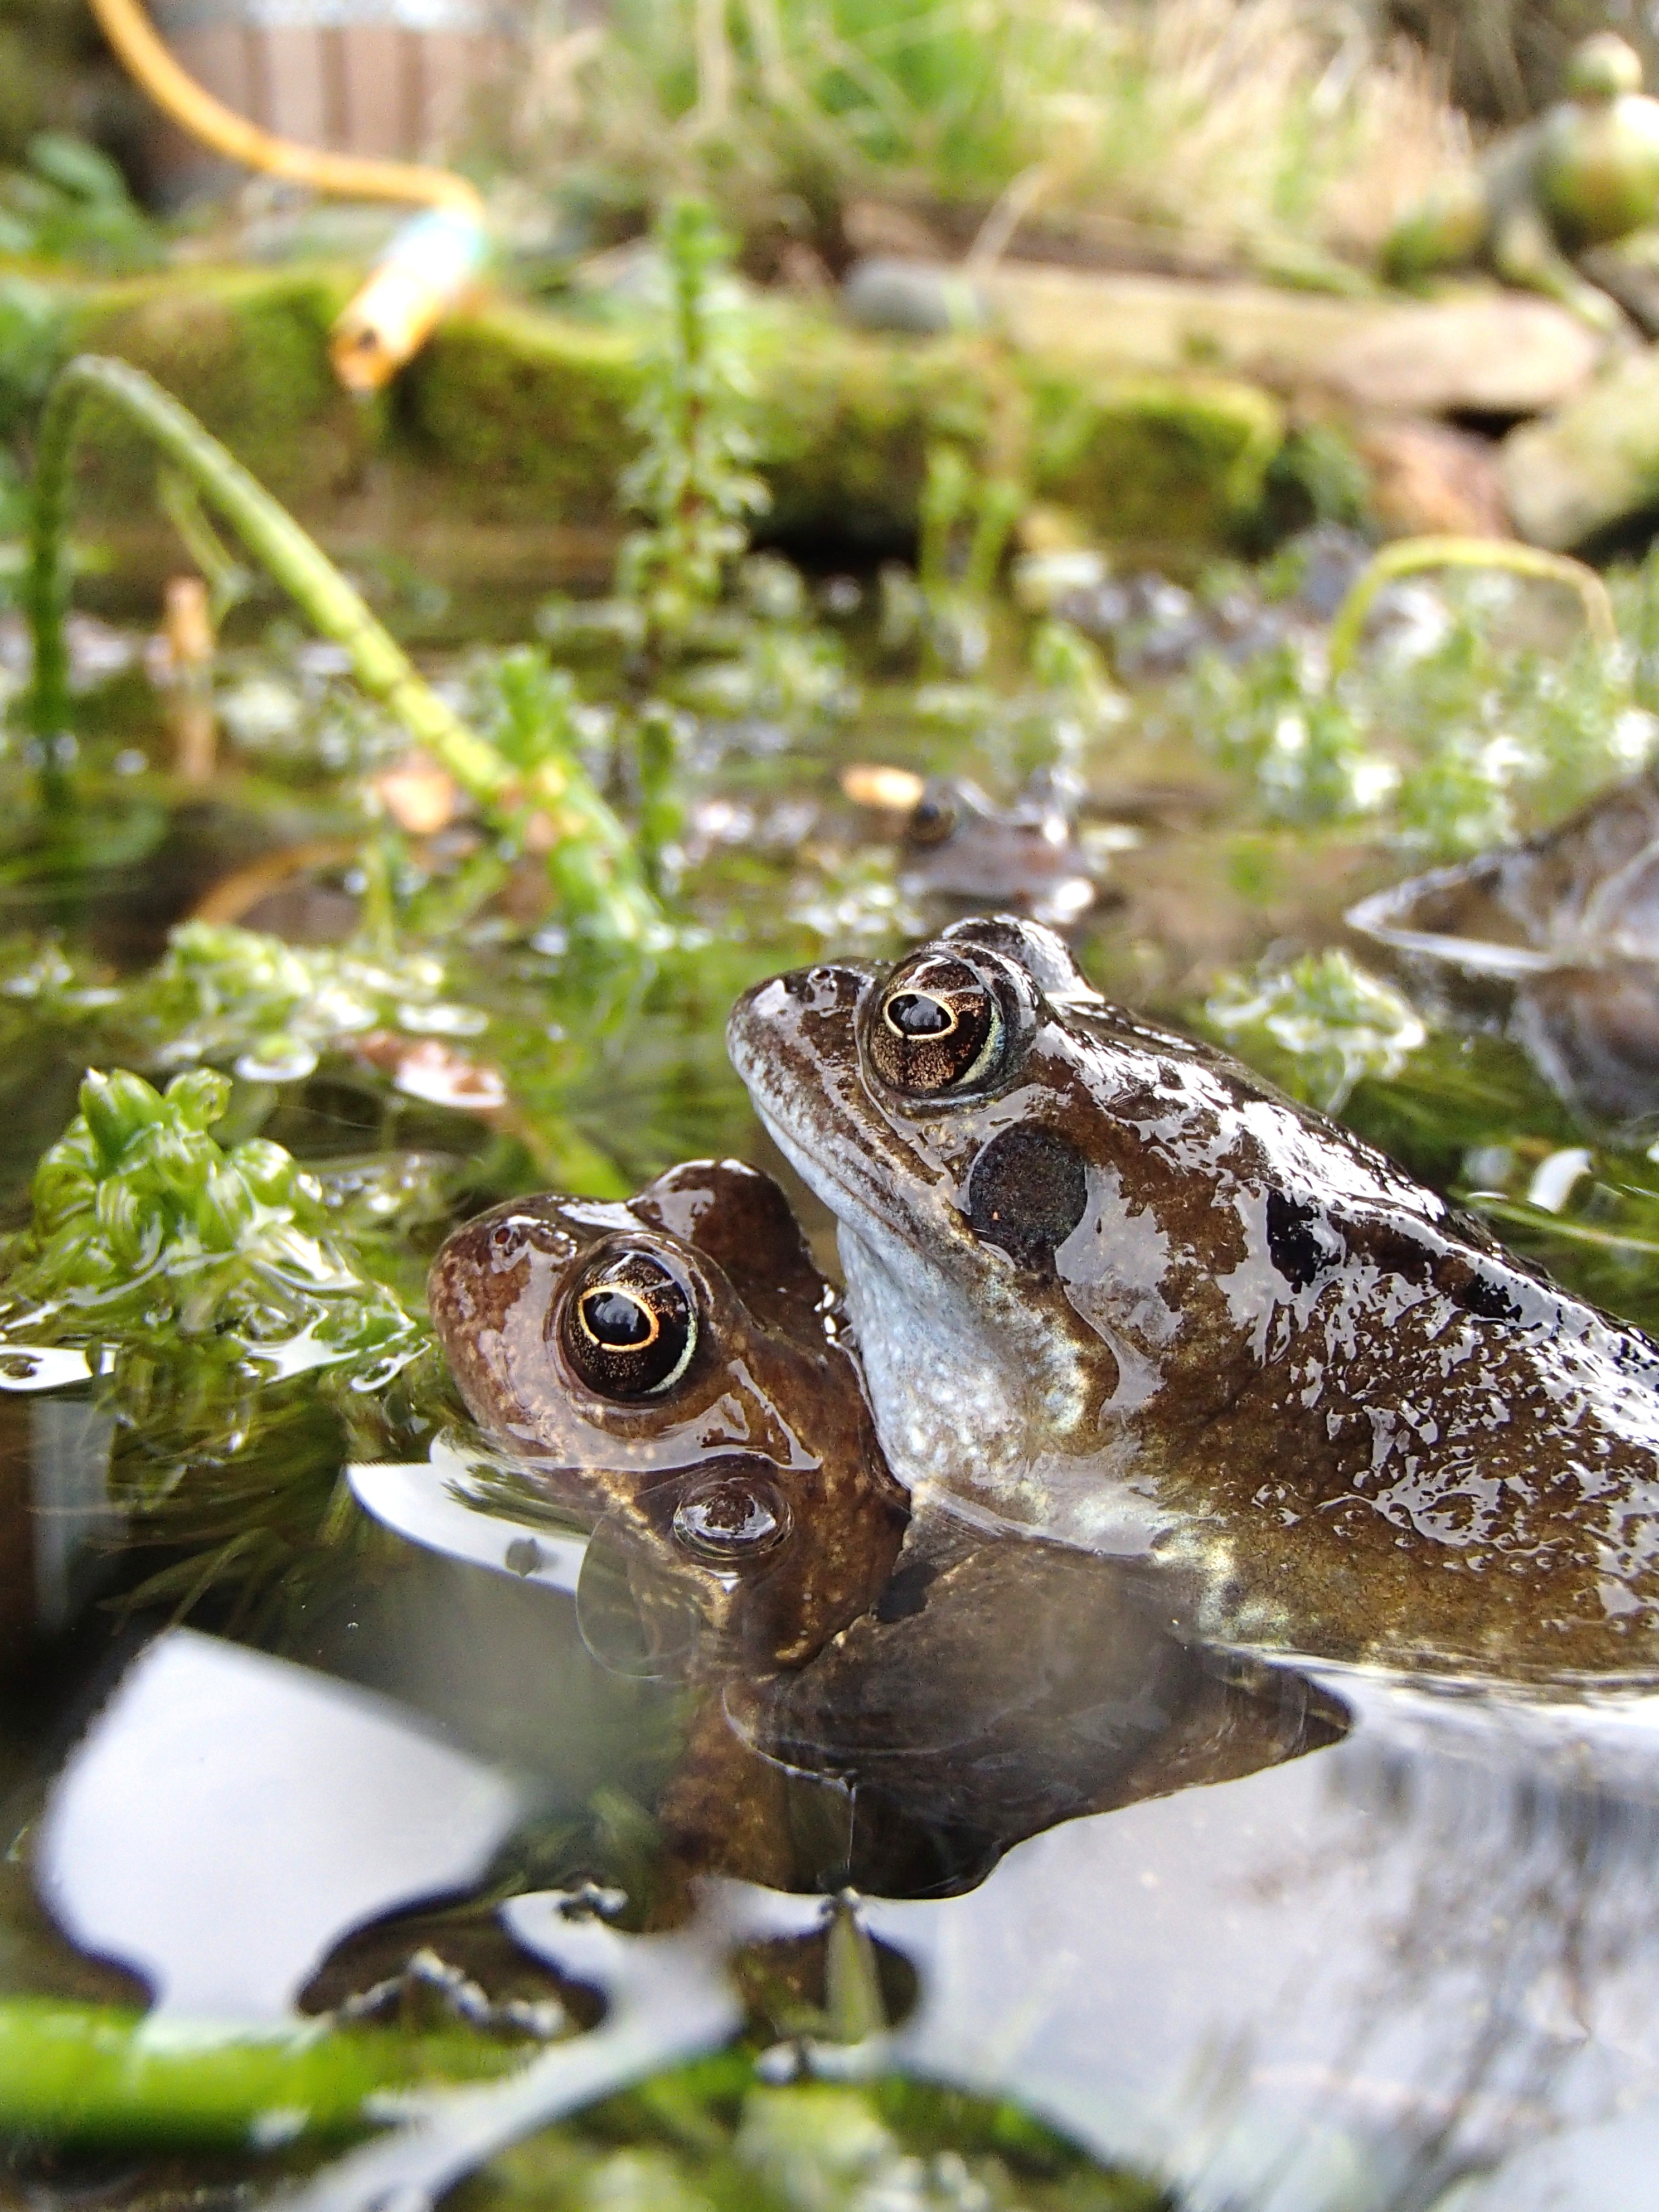
water, nature, flower, pond, wildlife, green, frog, amphibian, garden, fauna, close up, vertebrate, common, spawn, macro photography, common frog, bullfrog, ranidae, frog spawn